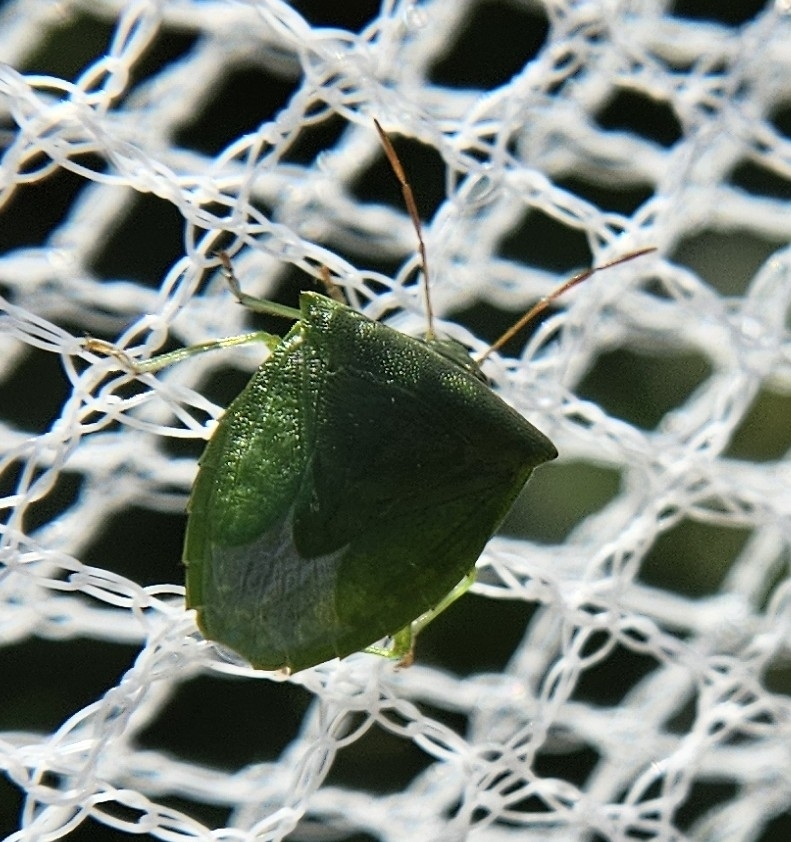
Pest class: stink_bug